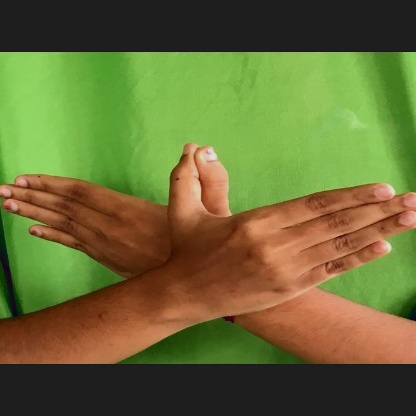
Mudra: Garuda